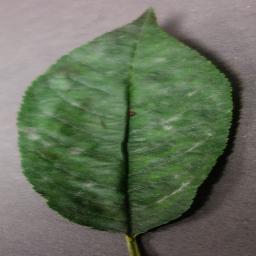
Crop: cherry
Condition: (including_sour)_powdery_mildew